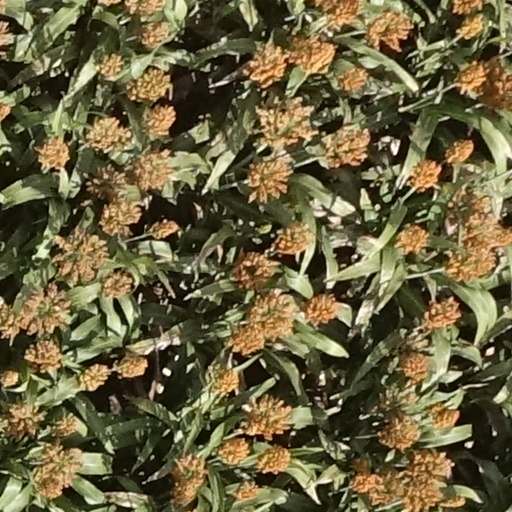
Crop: sorghum